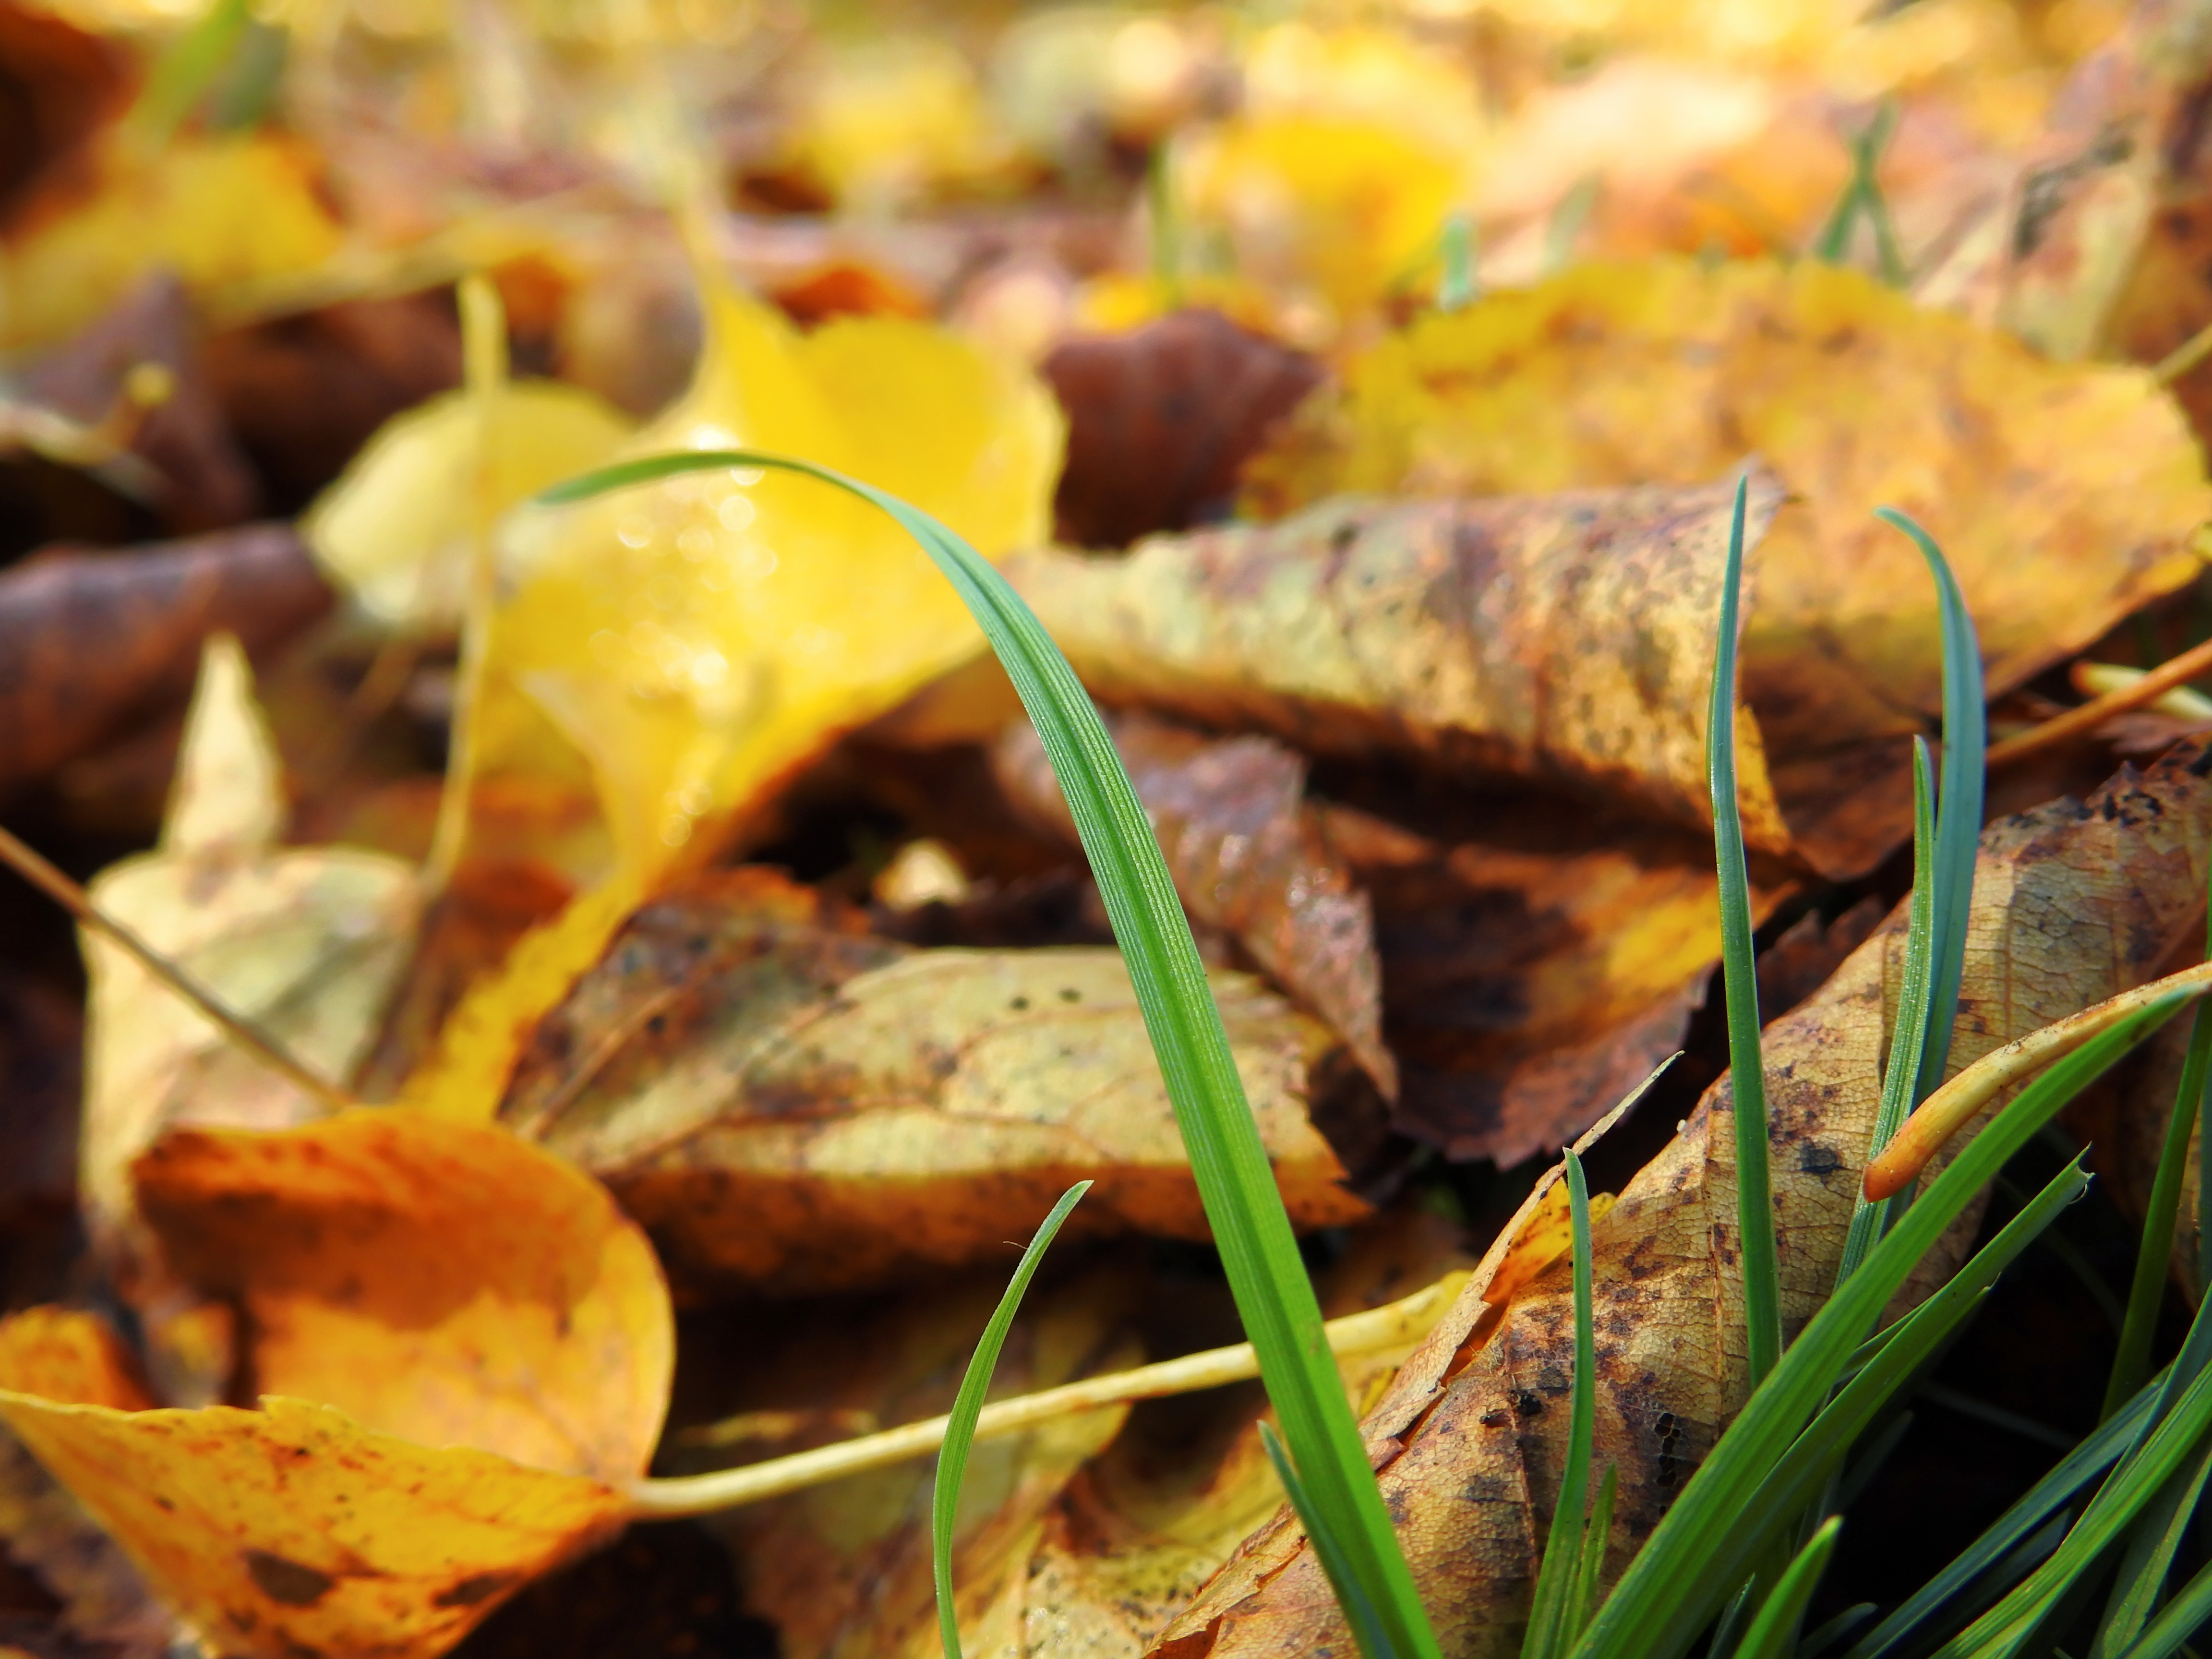
nature, grass, plant, leaf, flower, wet, live, dish, food, produce, autumn, yellow, flora, season, leaves, moist, fall color, golden autumn, macro photography, flowering plant, land plant